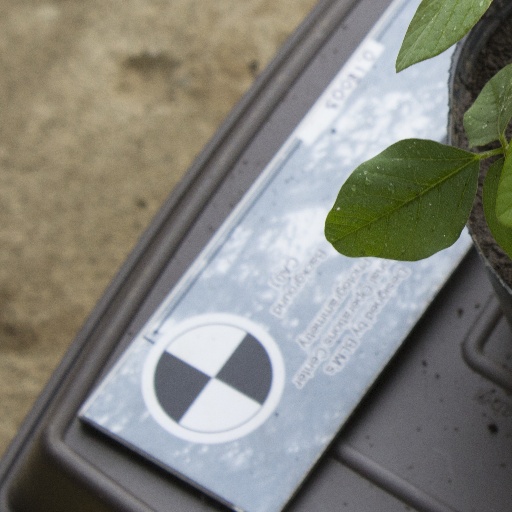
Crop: soybean